Leo-Pekka Tähti

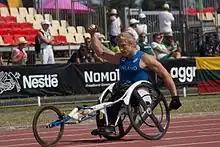
Tähti at the 2013 IPC Athletics World Championships

He won the gold medal in the 100m and 200m events at the 2004 Summer Paralympics in Athens, Greece. He also competed in the 2008 Summer Paralympics in Beijing, China, winning a gold medal in the men's 100 metres – T54 event and a bronze medal in the men's 200 metres – T54 event. At the 2012 Paralympics in London, United Kingdom, he won the gold medal in the 100 metre T54 event after recording a new world record 13.63 in the qualifying round. He won a gold medal in the 100 metres T54 event at the 2016 Summer Paralympics. He won a silver medal in the 100 metres T54 event at the 2020 Summer Paralympics.